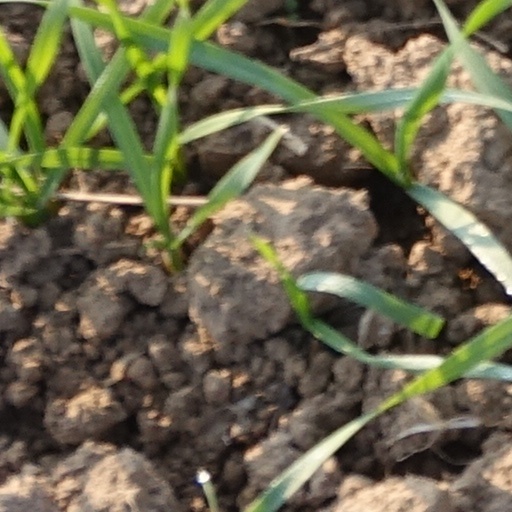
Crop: wheat